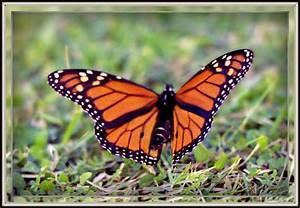
butterfly